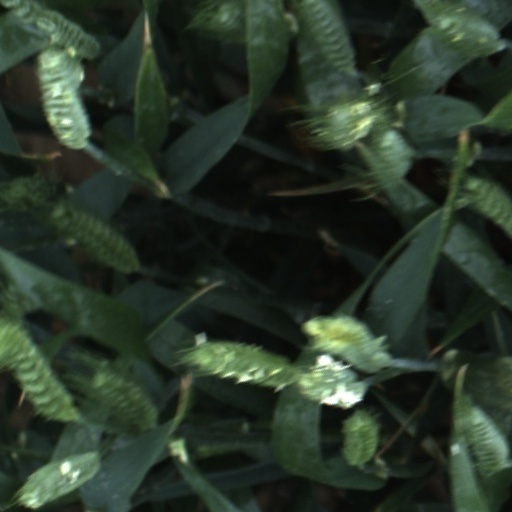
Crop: wheat